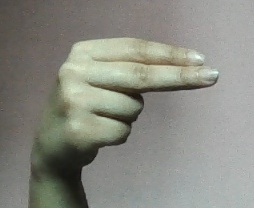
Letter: ain